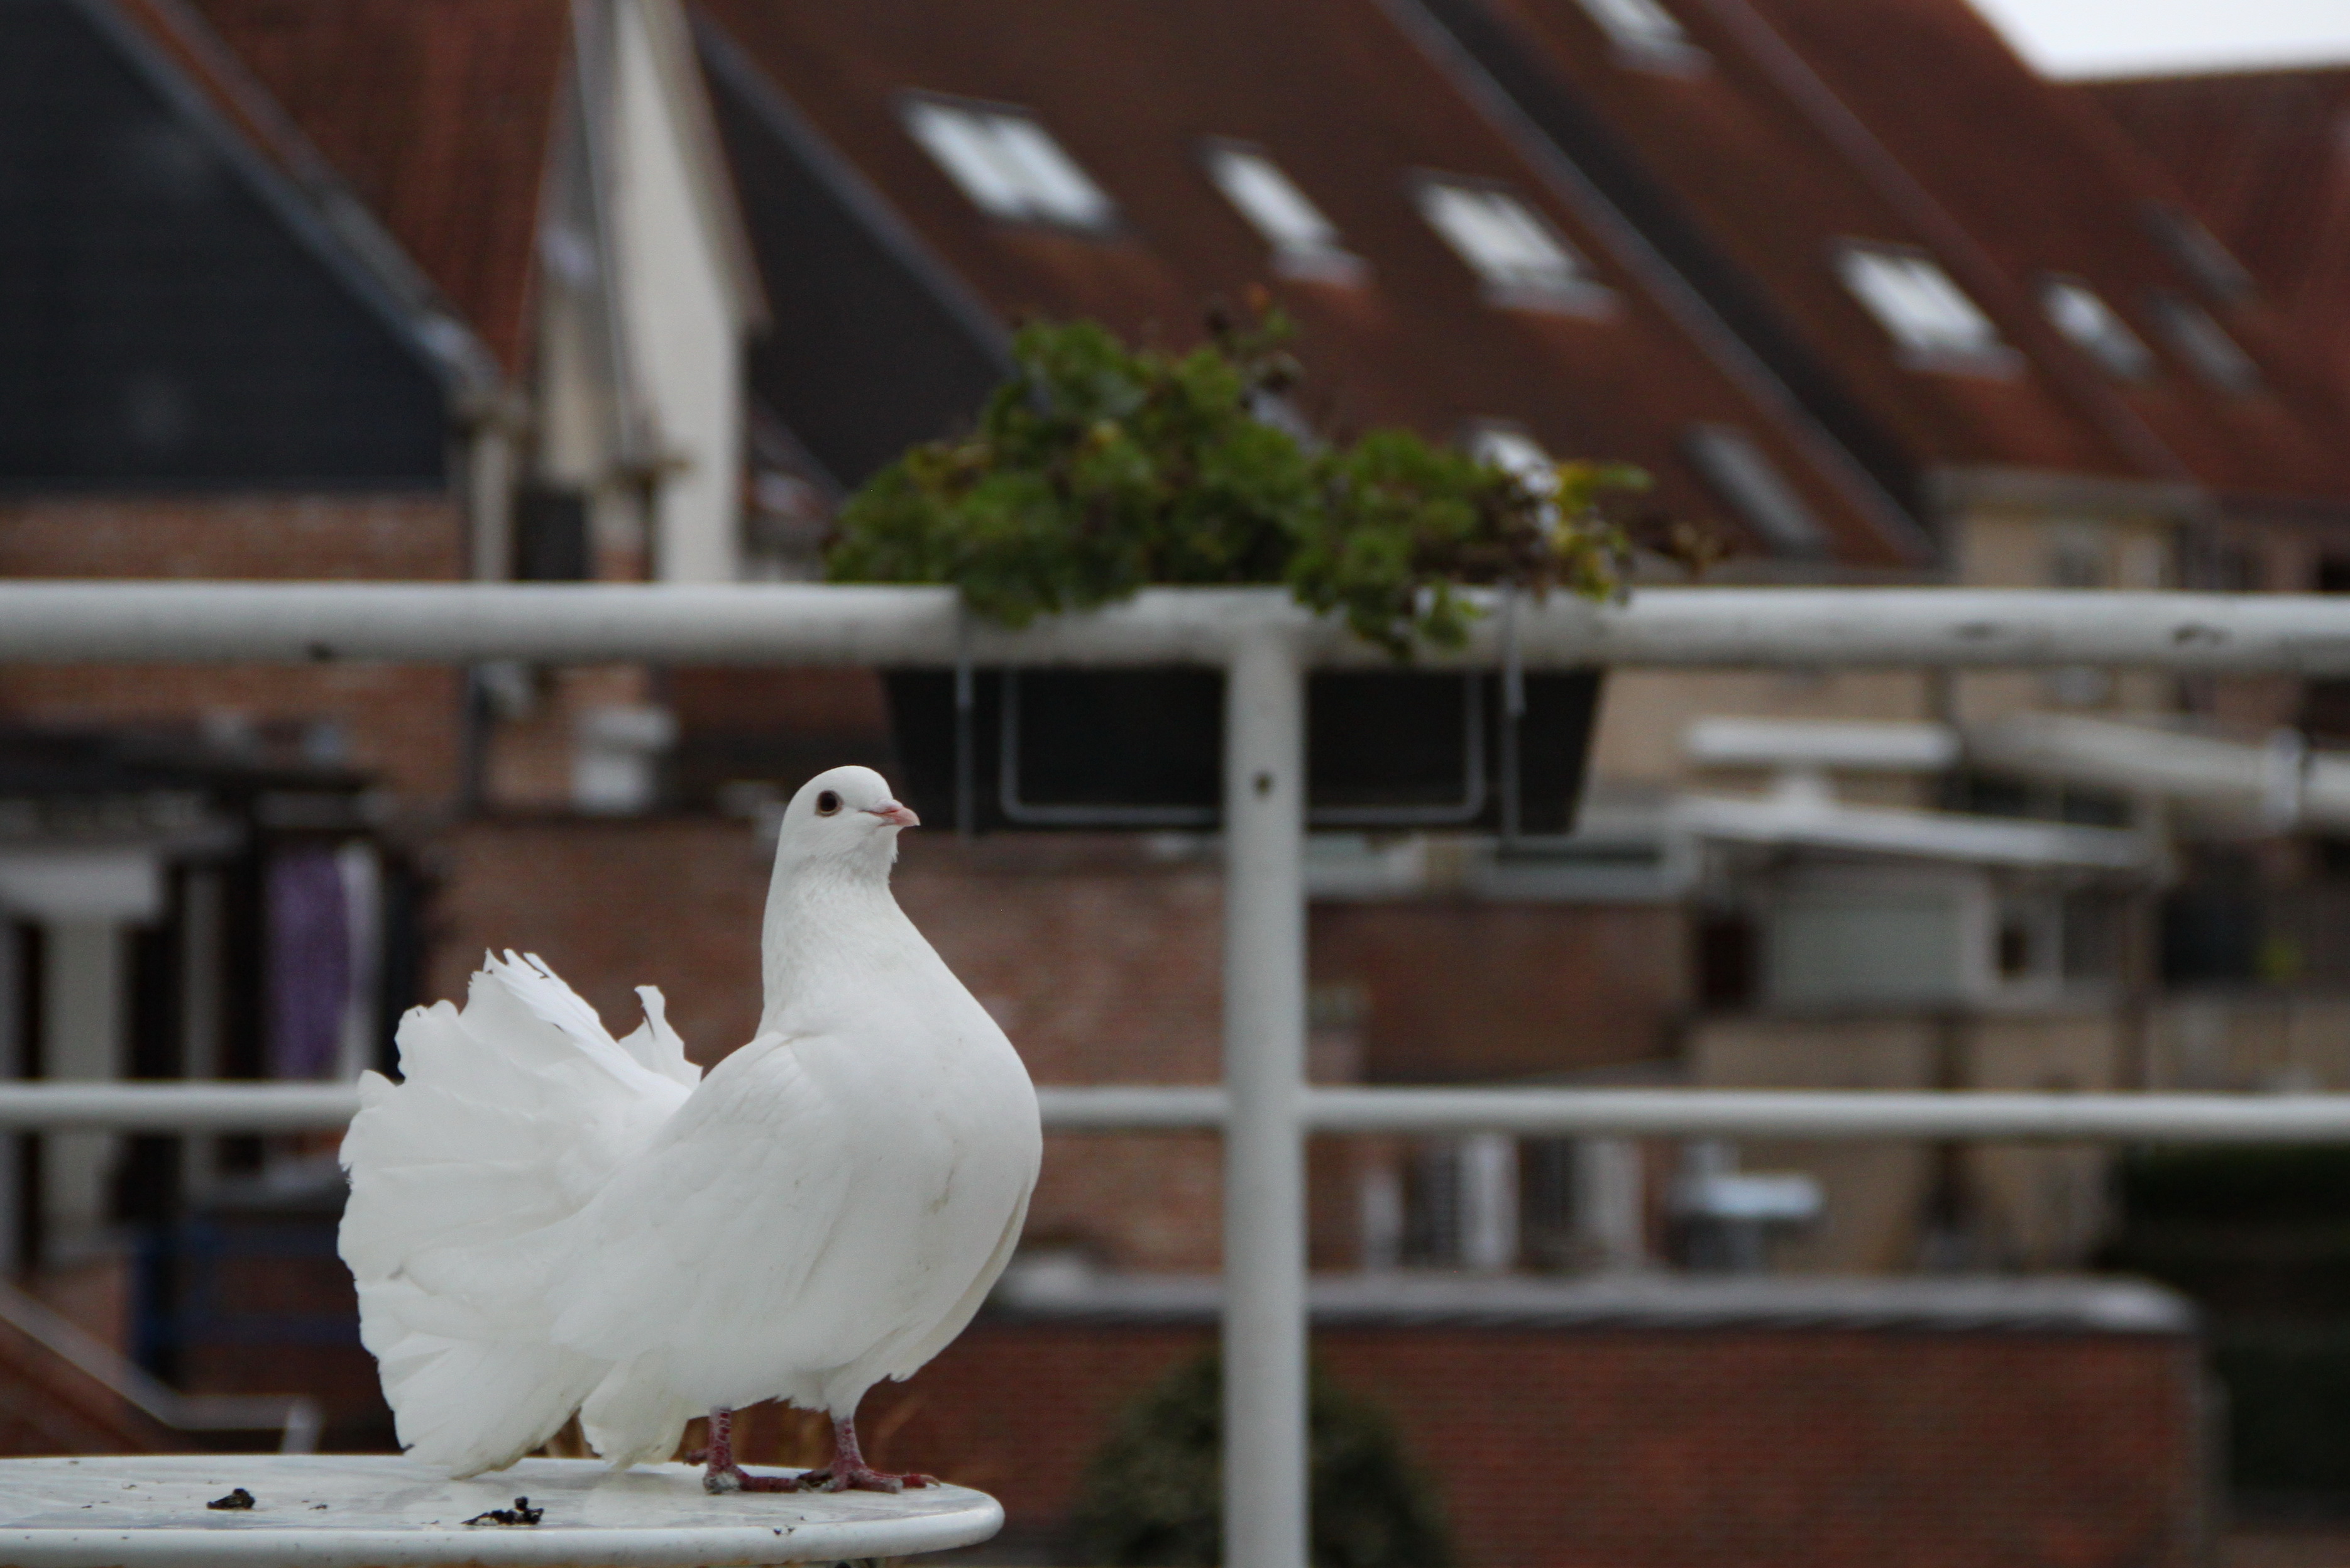
fauna, bird, vogel, duif, pigeon, nobody, public, white, wit, pauwstaartduif, fantail, sierduif, Fancy pigeon, pauwstaart, coeluc, animal, dier, cc0, creative commons, Fantail pigeon, belgium, bel, beak, pigeons and doves, rock dove, roof, Rock ptarmigan